Oregon Territorial Legislature

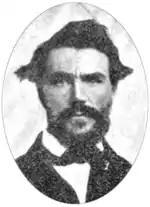
Ralph Wilcox, Speaker of the House for the 1850-51 legislative session.

From December 2, 1850 to February 8, 1851, the second session of the legislature gathered in Oregon City. W. W. Buck served as the President of the Council, Ralph Wilcox as the Speaker of the House.